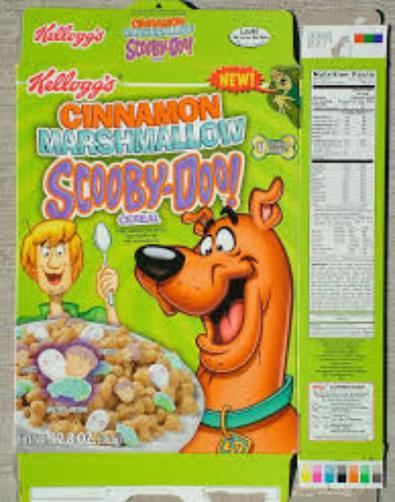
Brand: Berry Bones Scooby-Doo
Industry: Food